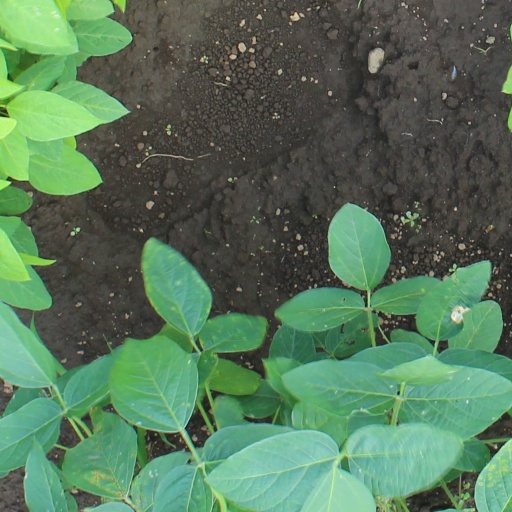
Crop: soybean